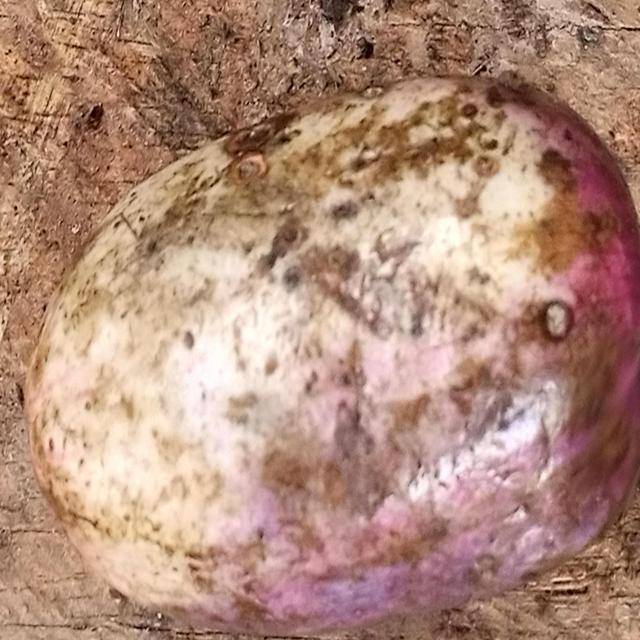
Plum grade: unripe